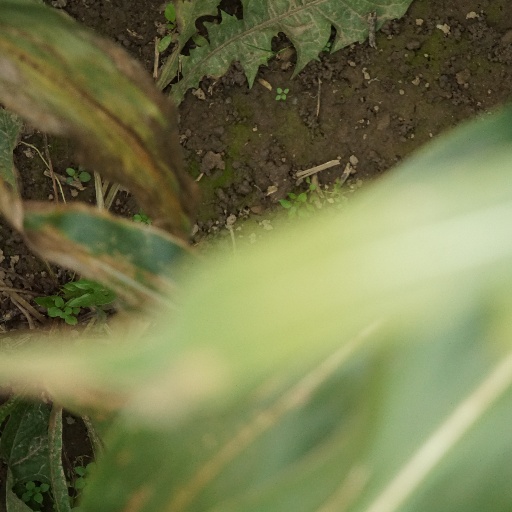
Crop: maize; corn